Secession

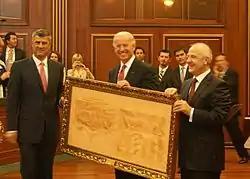
Hashim Thaçi (left) and then-US Vice President Joe Biden with the Declaration of Independence of Kosovo

Secession theorists have described a number of ways in which a political entity (city, county, canton, state) can secede from the larger or original state: